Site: brandenburg
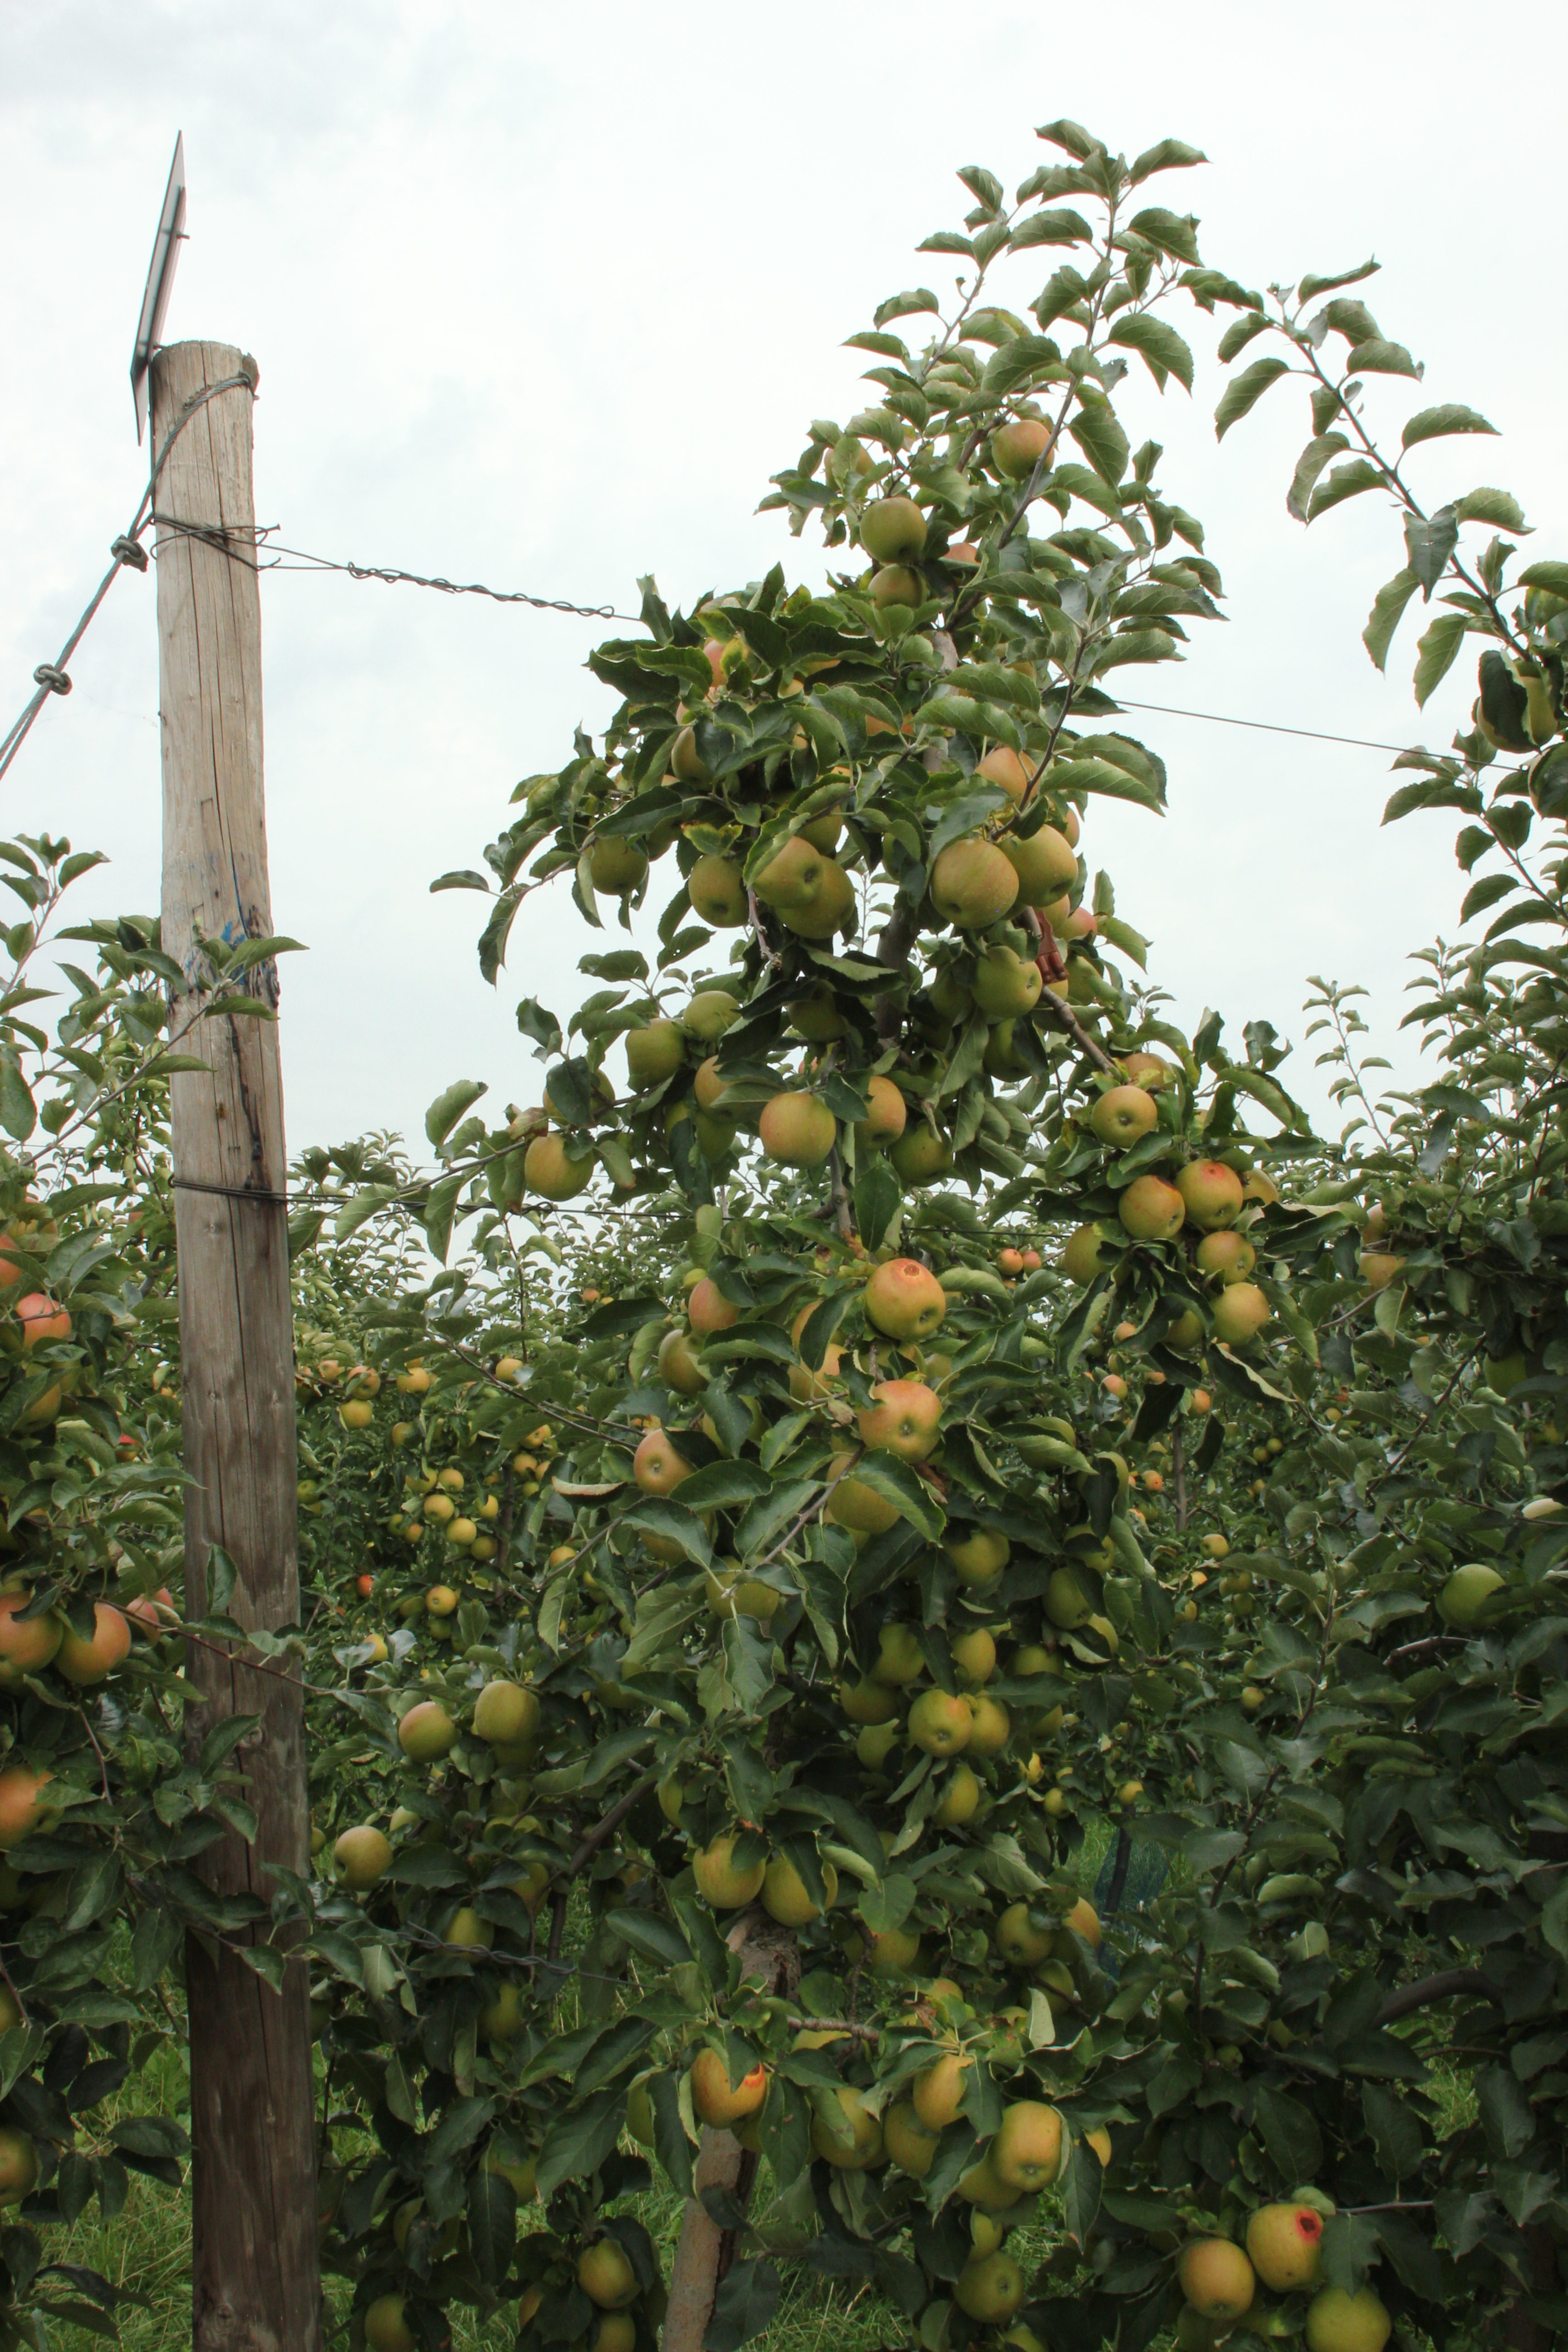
Growth stage (BBCH 87): Maturity of fruit and seed